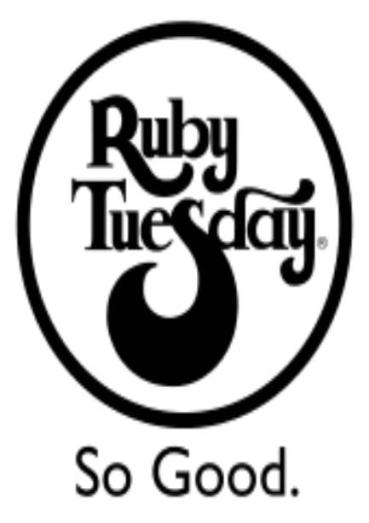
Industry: Food